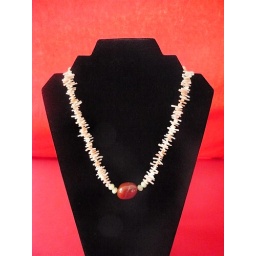
pink coral chain in a light green jade accent with an orange carnelian stone pendant